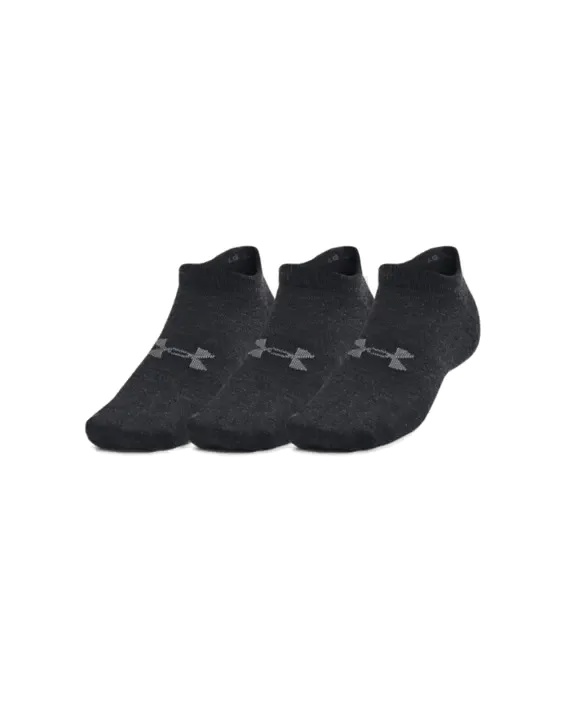
Medias Invisibles Unisex Under Armour Essential No Show 3 pk
DESCRIPCION: Sentí frescura y soporte en cada paso con este pack de tres pares de medias invisibles de Under Armour. Perfectas para entrenamientos, actividades diarias o el uso casual, combinan materiales técnicos y diseño funcional para mantenerte cómodo todo el día. ✅ Tejido de secado rápido: Material que absorbe y expulsa la humedad para mantener los pies secos. ✅ Amortiguación estratégica: Zonas acolchadas que brindan soporte extra sin agregar volumen. ✅ Soporte en el arco: Diseño con sujeción interna para reducir la fatiga del pie. ✅ Paneles de ventilación: Secciones de malla que favorecen la circulación de aire en zonas clave. ✅ Corte “no-show” (invisible): Ideal para zapatillas bajas y un look limpio sin perder funcionalidad. 📦 Detalles del producto: Tipo: paquete de 3 pares de medias invisibles (unisex) Materiales: poliéster técnico + elastano Ajuste: estándar contorno del pie Ideal para: entrenamientos, gimnasio, uso activo diario, zapatillas bajas 📦 Envíos a todo el país por Correo Argentino
Brand: Under Armour
Category: Apparel & Accessories > Clothing > Socks > Footie Socks